36 Fugues (Reicha)

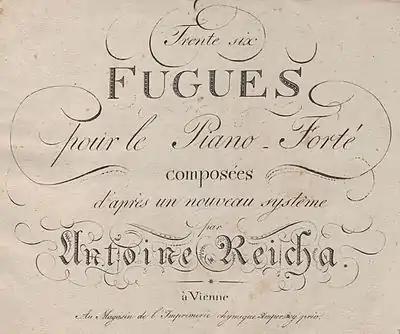
Cover of the 1805 edition of "36 Fugues".

36 Fugues, sometimes assigned opus number 36, is a cycle of fugues for piano composed by Anton Reicha. It was first published by the composer in 1803 and served as an illustration of a "nouveau système" (Fr. "new system") Reicha invented for fugue composition. This system involved, among other things, extensive use of polyrhythms, derived from traditional music, and fugal answers on any and all scale degrees, rather than just the dominant, which was standard at the time.